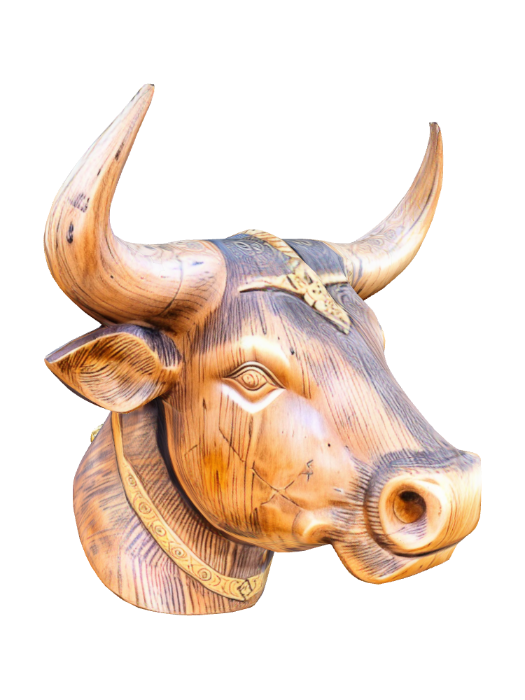
미적 점수 (1~10점): 4